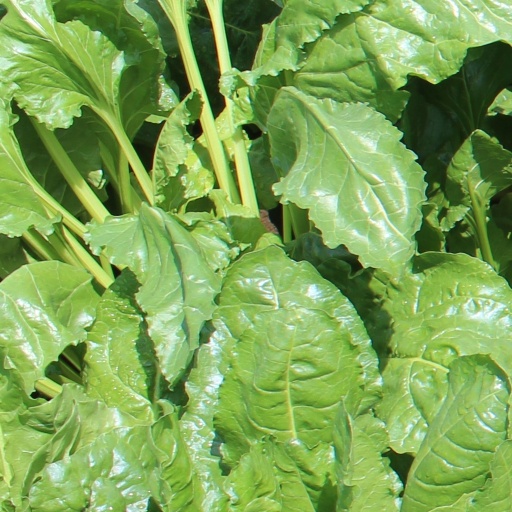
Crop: sugar beet